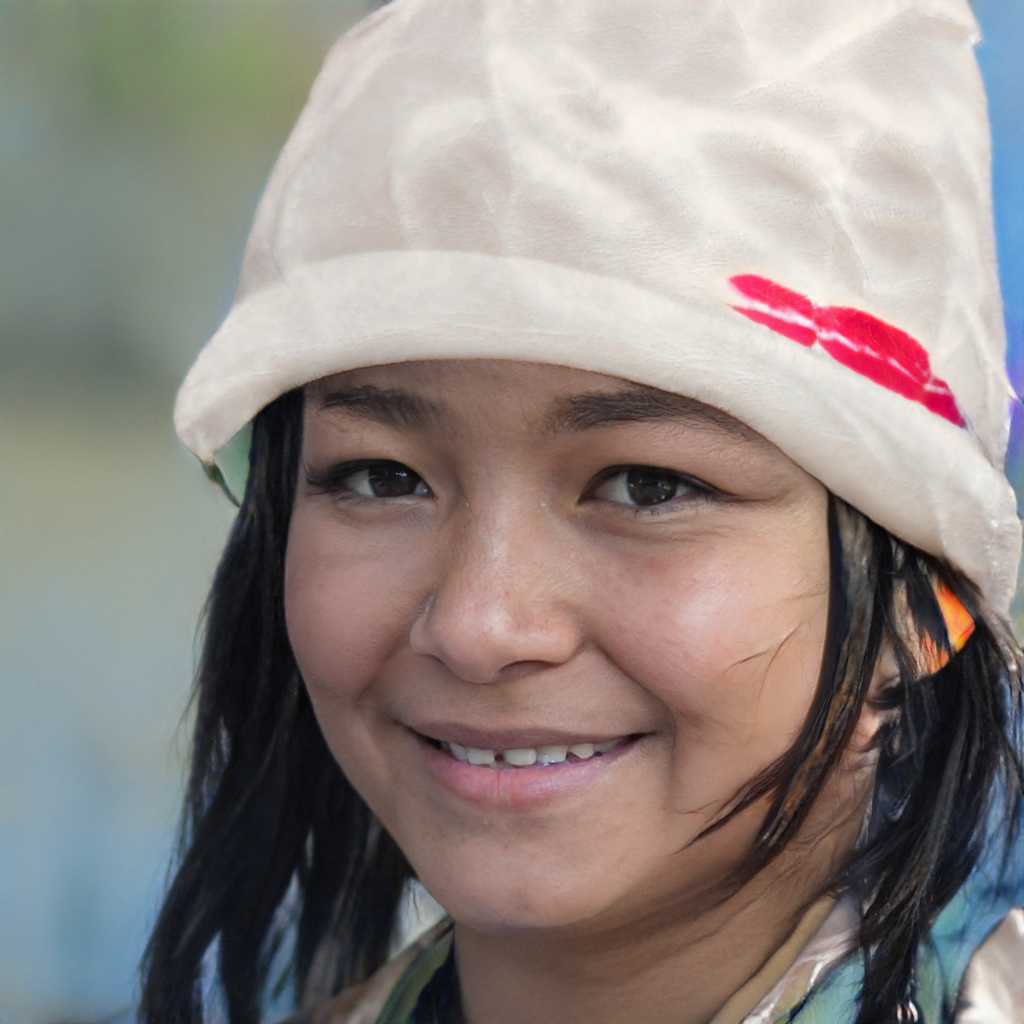
Label: Colored